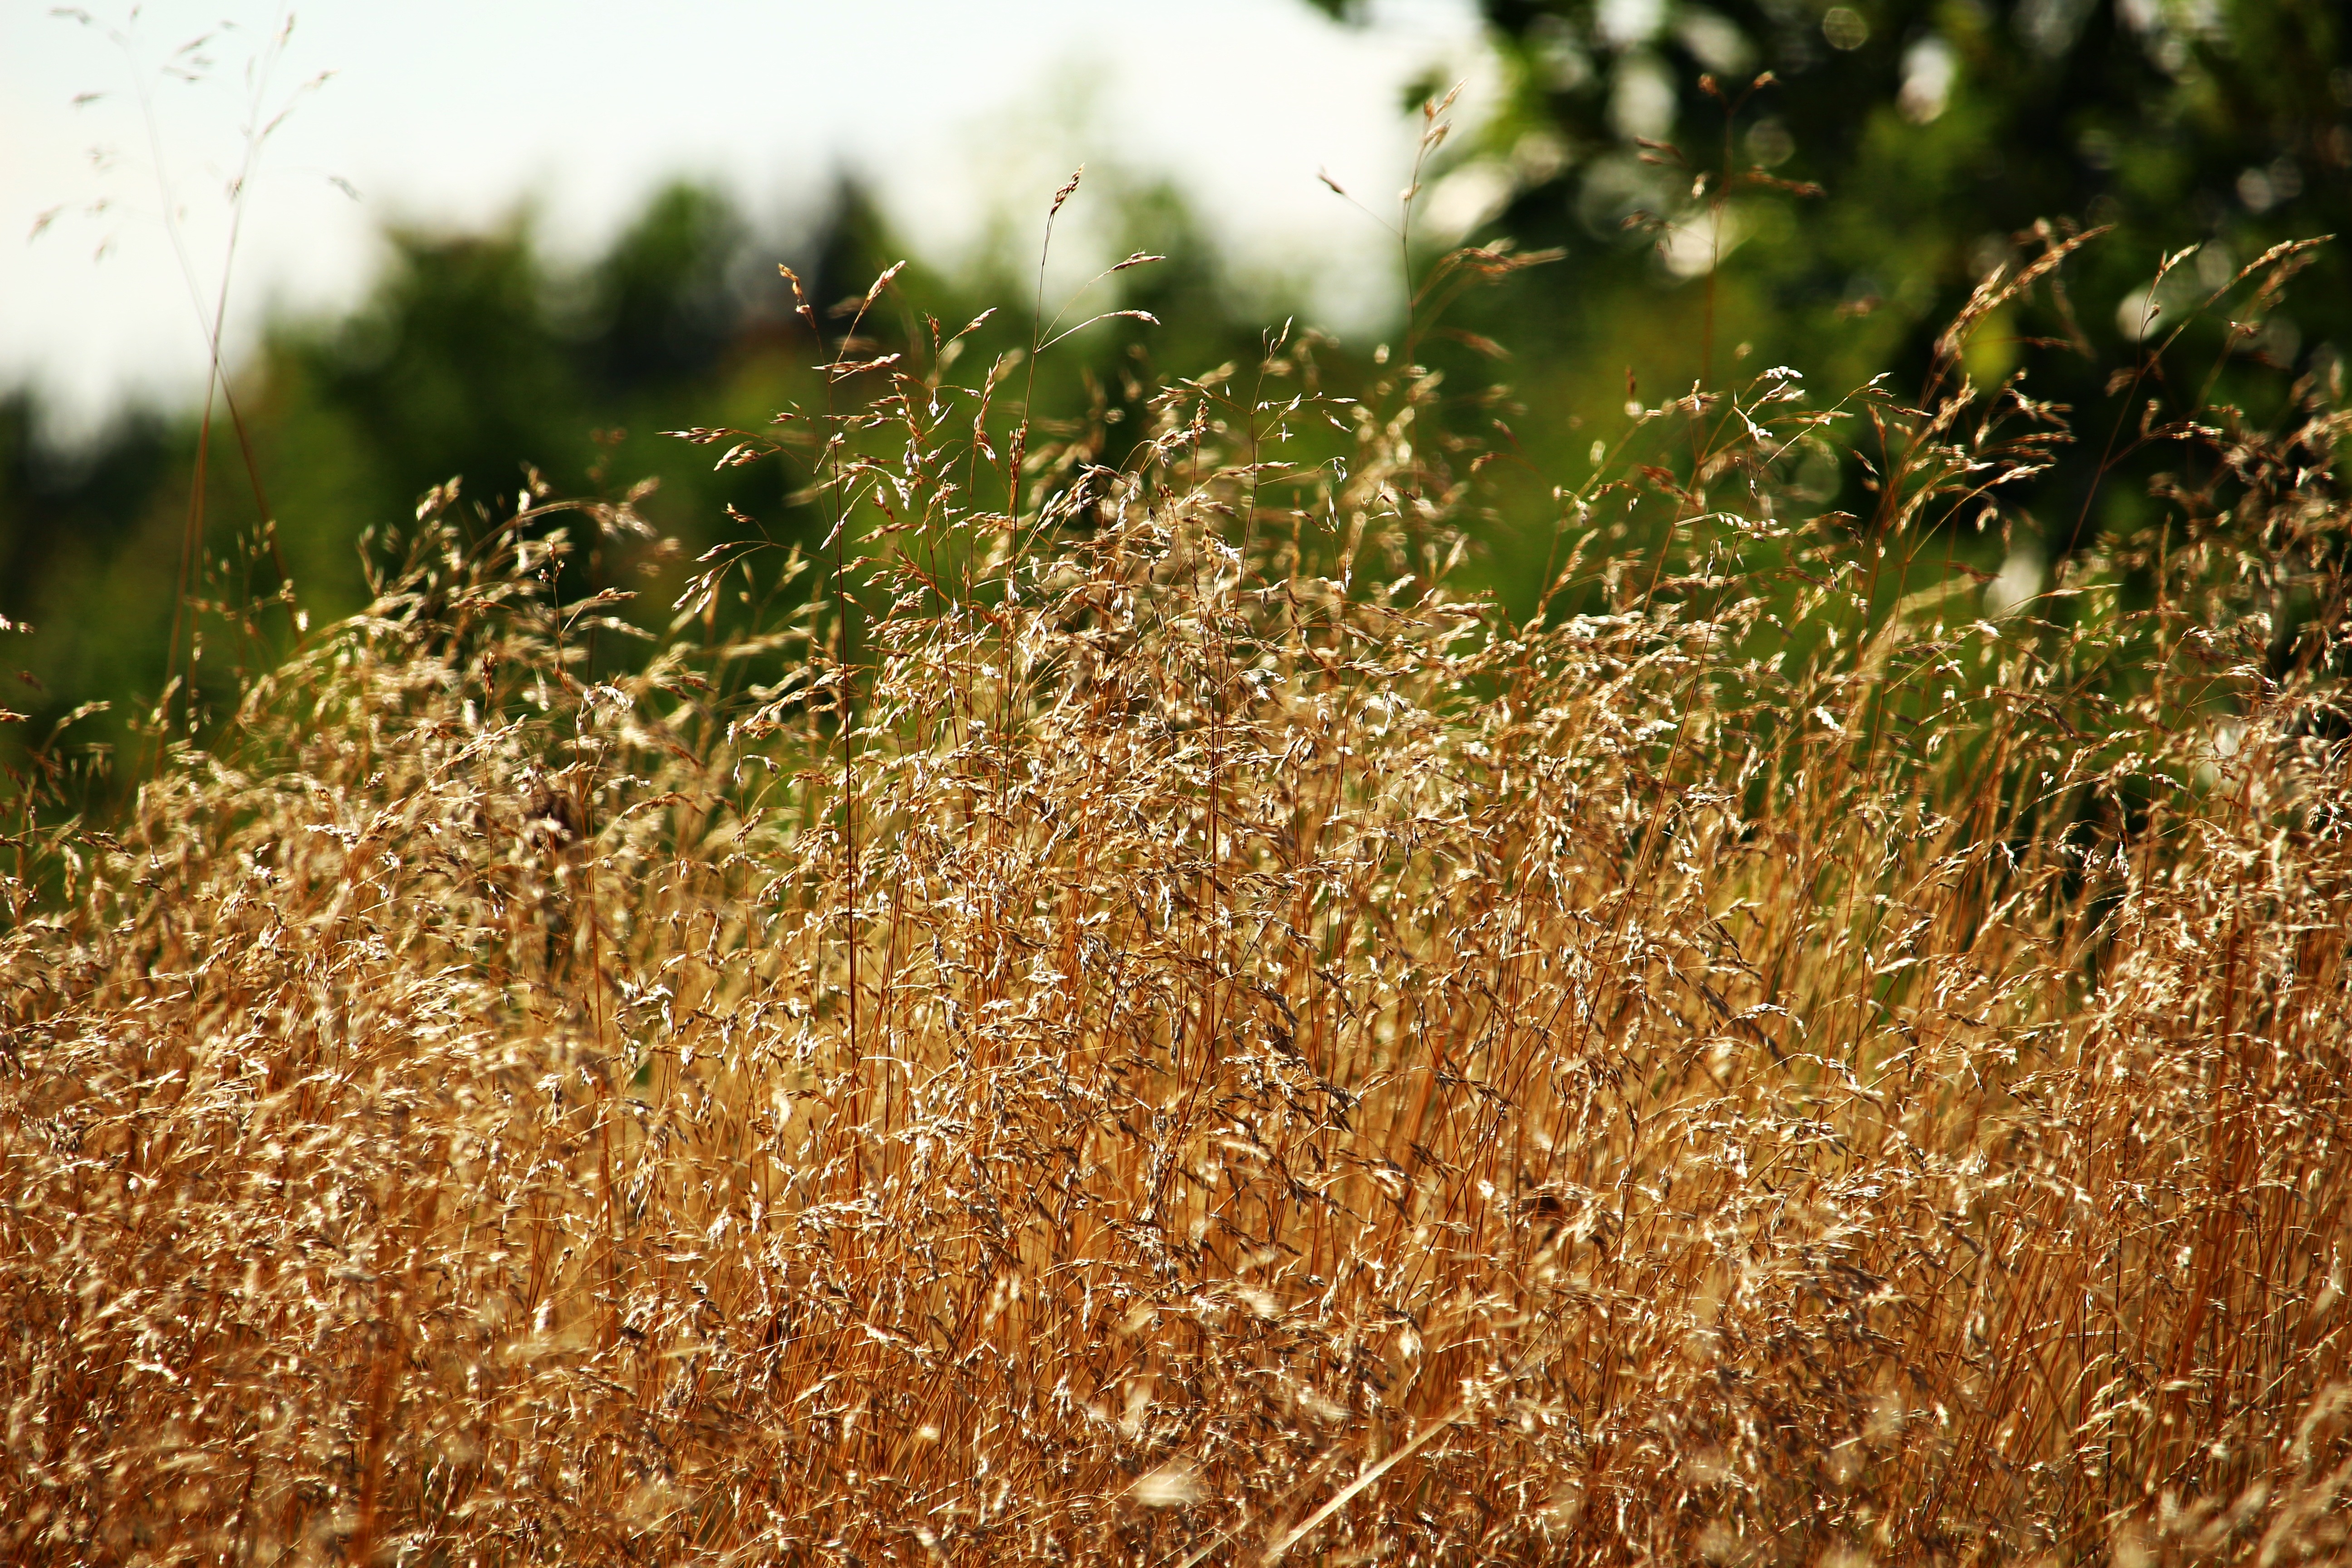
nature, grass, branch, blossom, plant, field, lawn, sunlight, leaf, flower, bloom, crop, autumn, soil, agriculture, flora, macro photography, forest grass, grass family